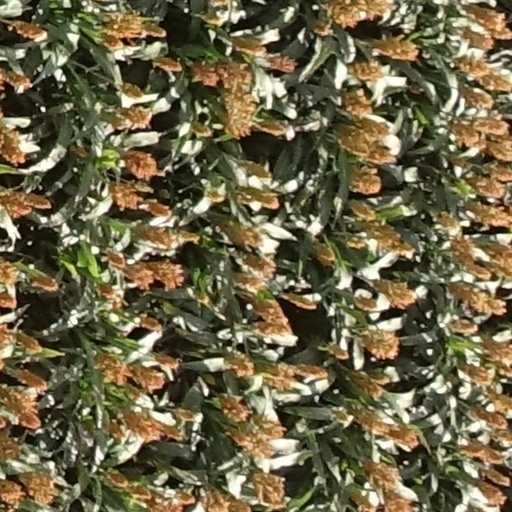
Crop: sorghum